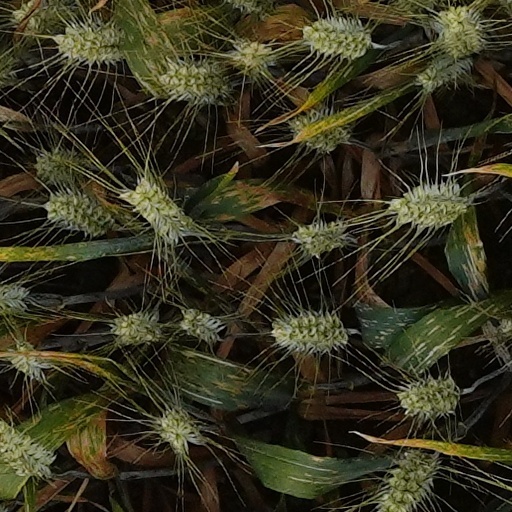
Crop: wheat